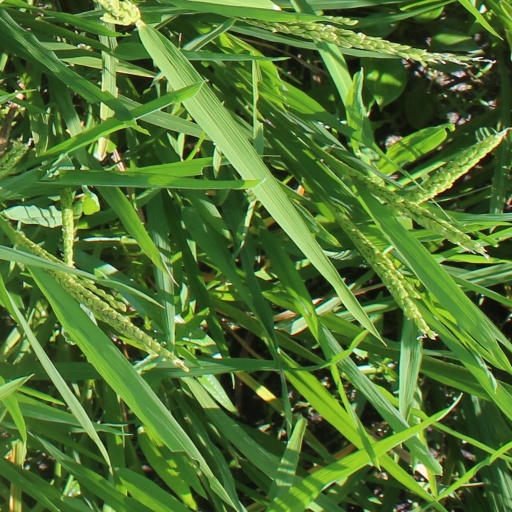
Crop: rice